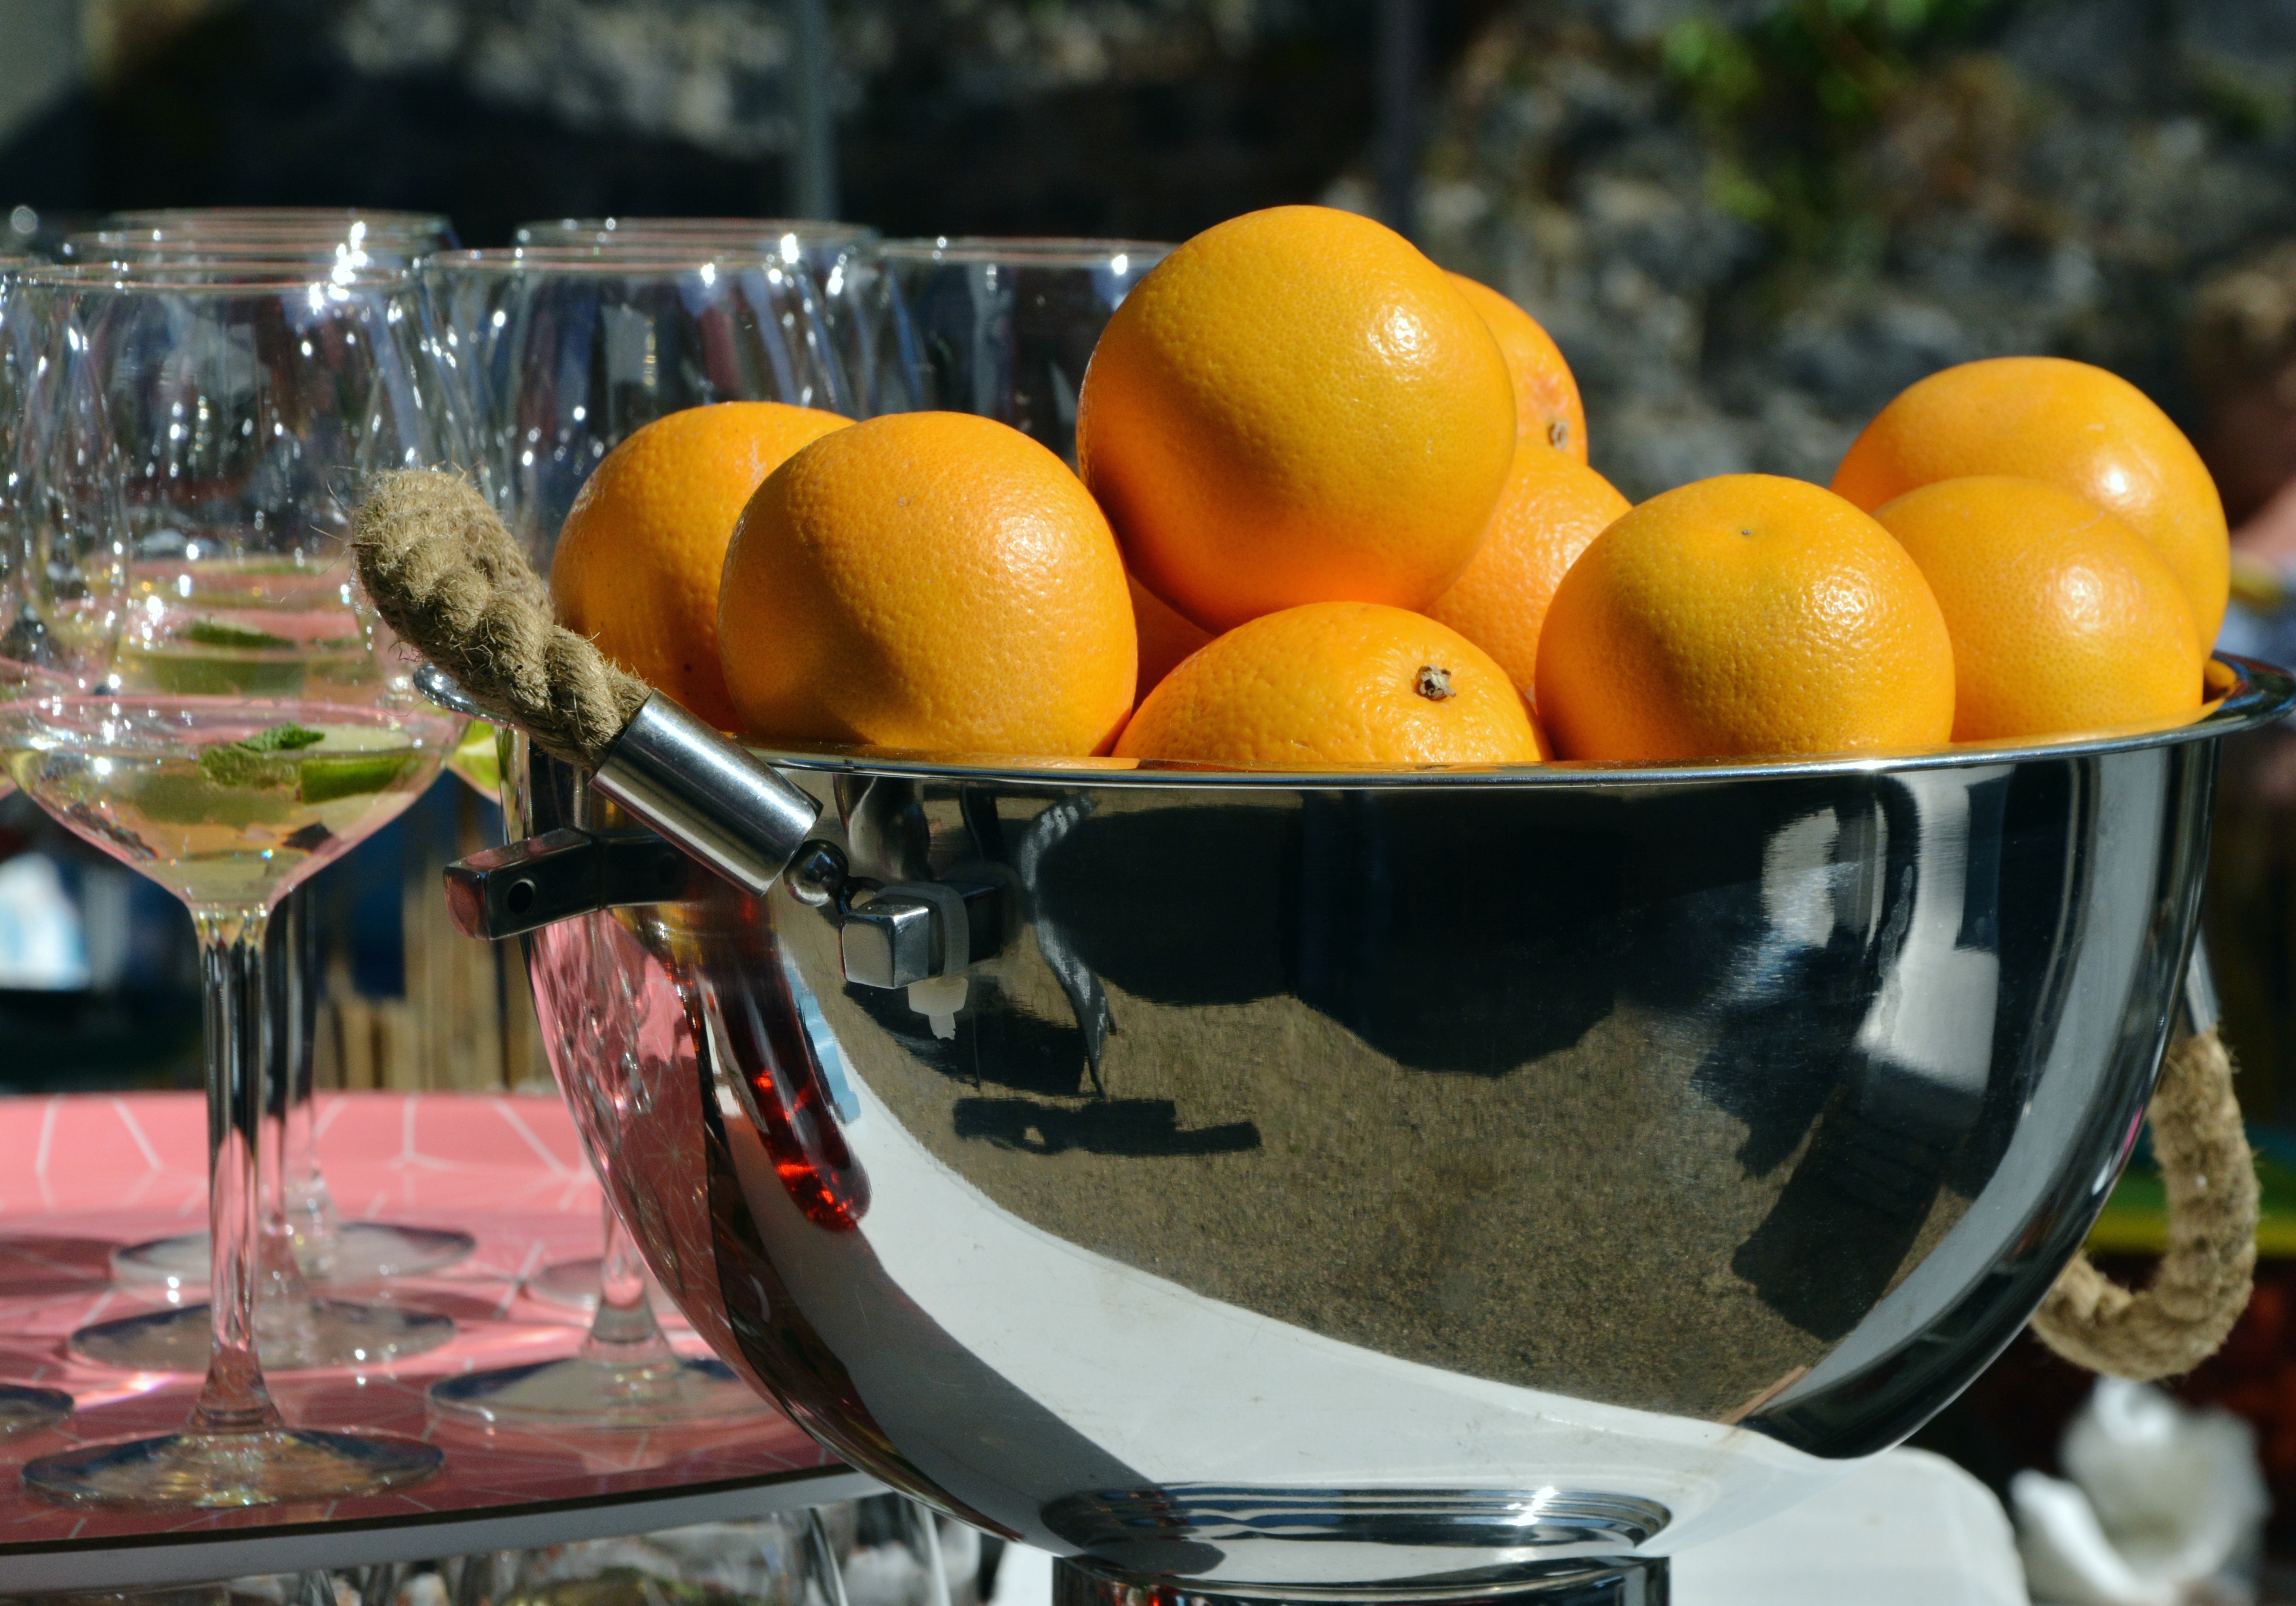
plant, fruit, flower, bowl, meal, food, produce, juicy, stainless steel, container, glasses, fruits, orange juice, shiny, vitamins, frisch, oranges, citrus, flowering plant, citrus fruit, fruit juice, land plant